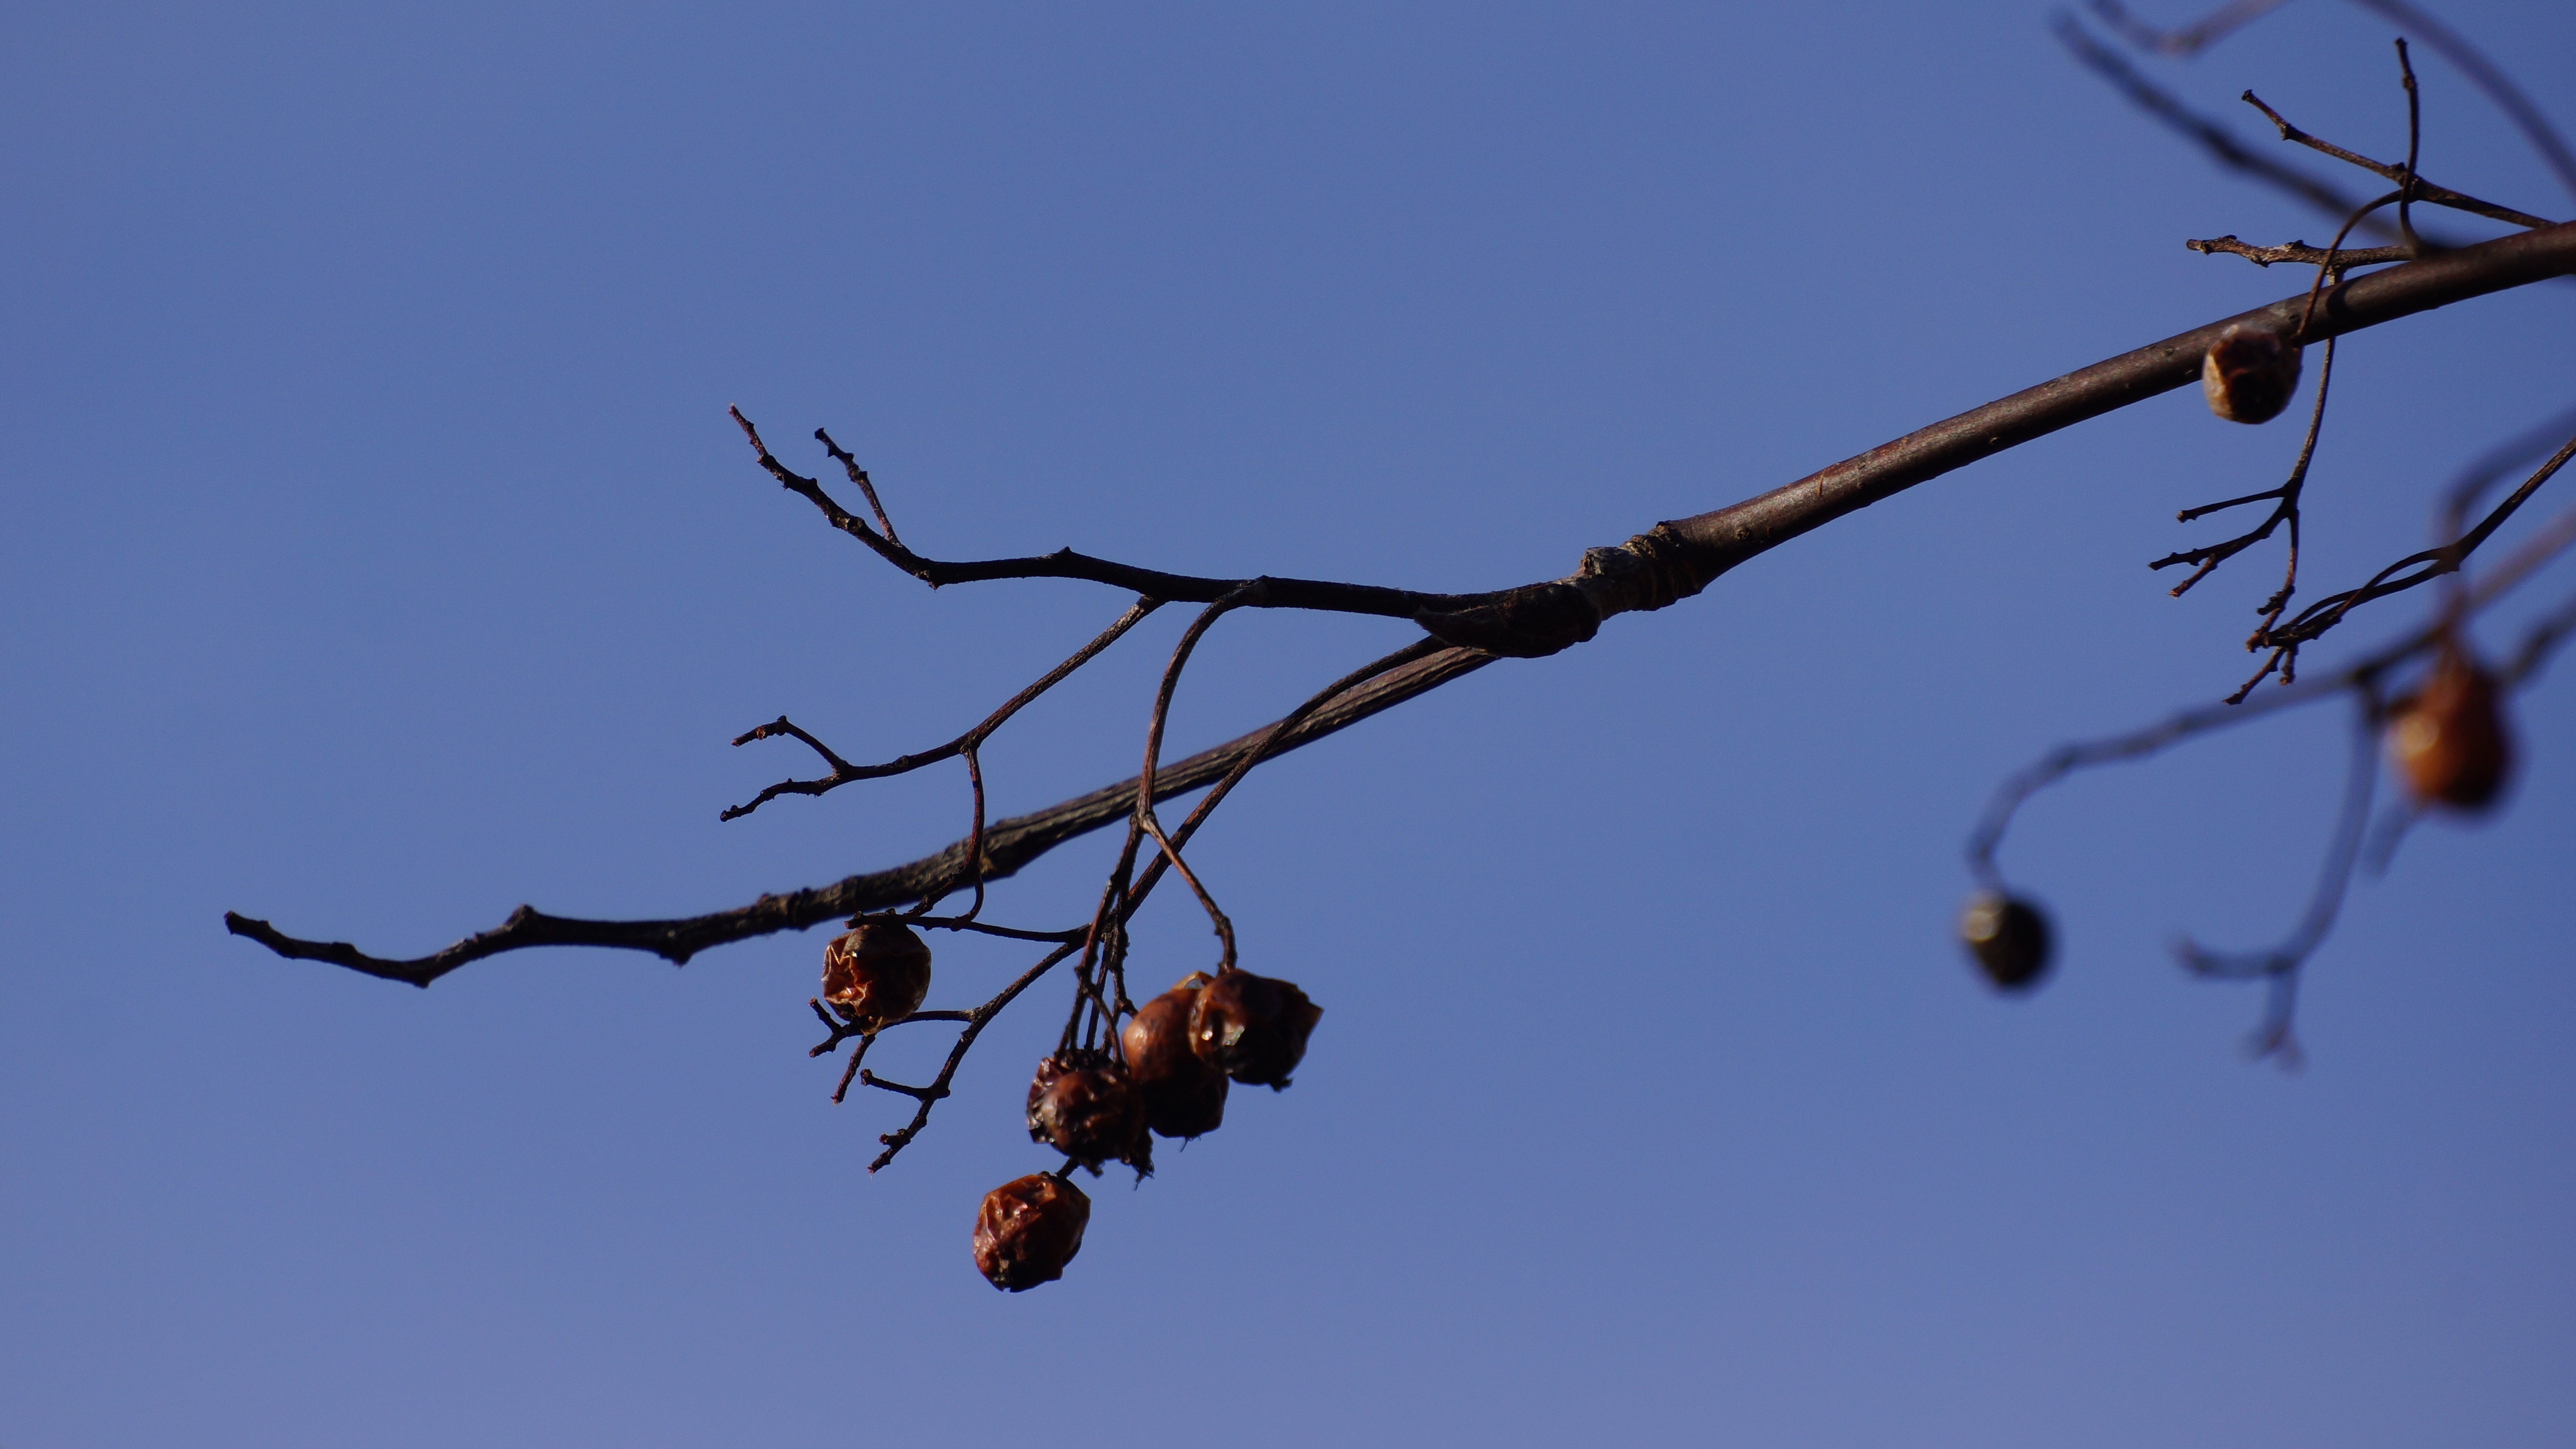
tree, nature, branch, sky, leaf, flower, flora, twig, bird food, leafless, woody plant, old berries